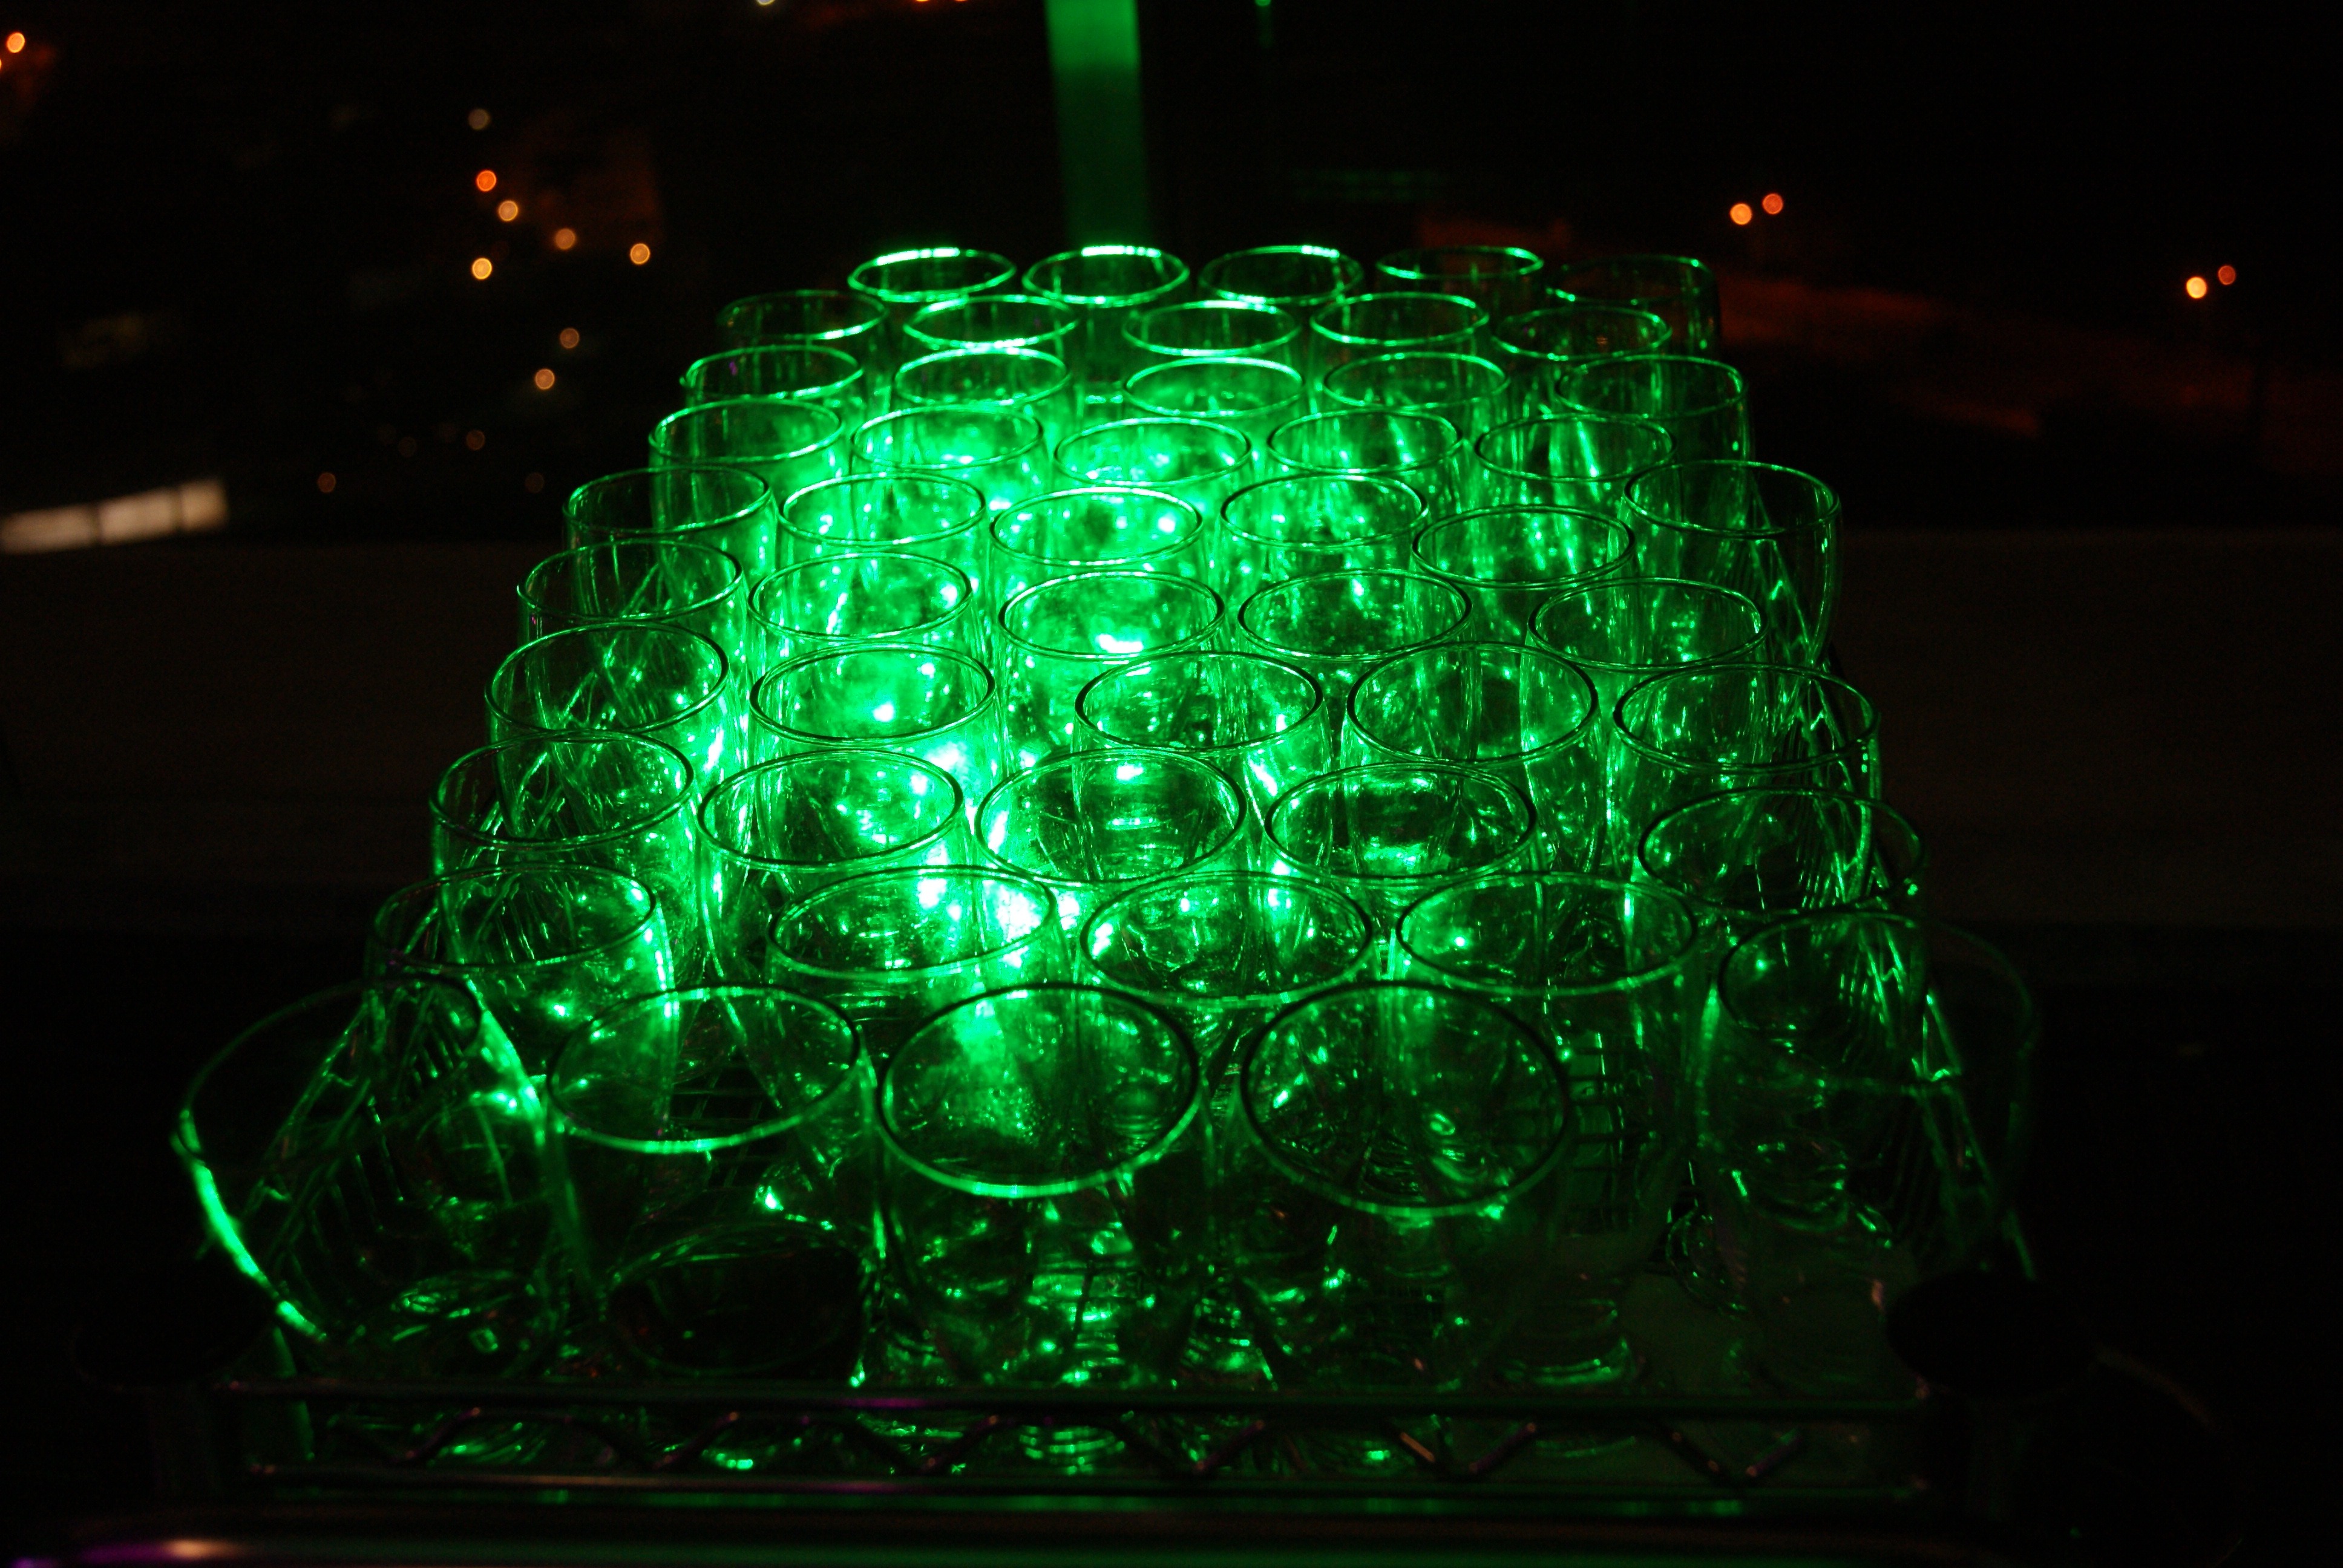
light, night, glass, green, color, calm, darkness, lighting, christmas decoration, brightness, christmas lights, crystal ball